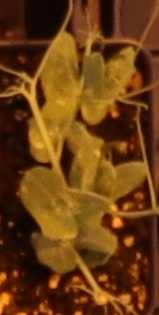
Label: Field Pea